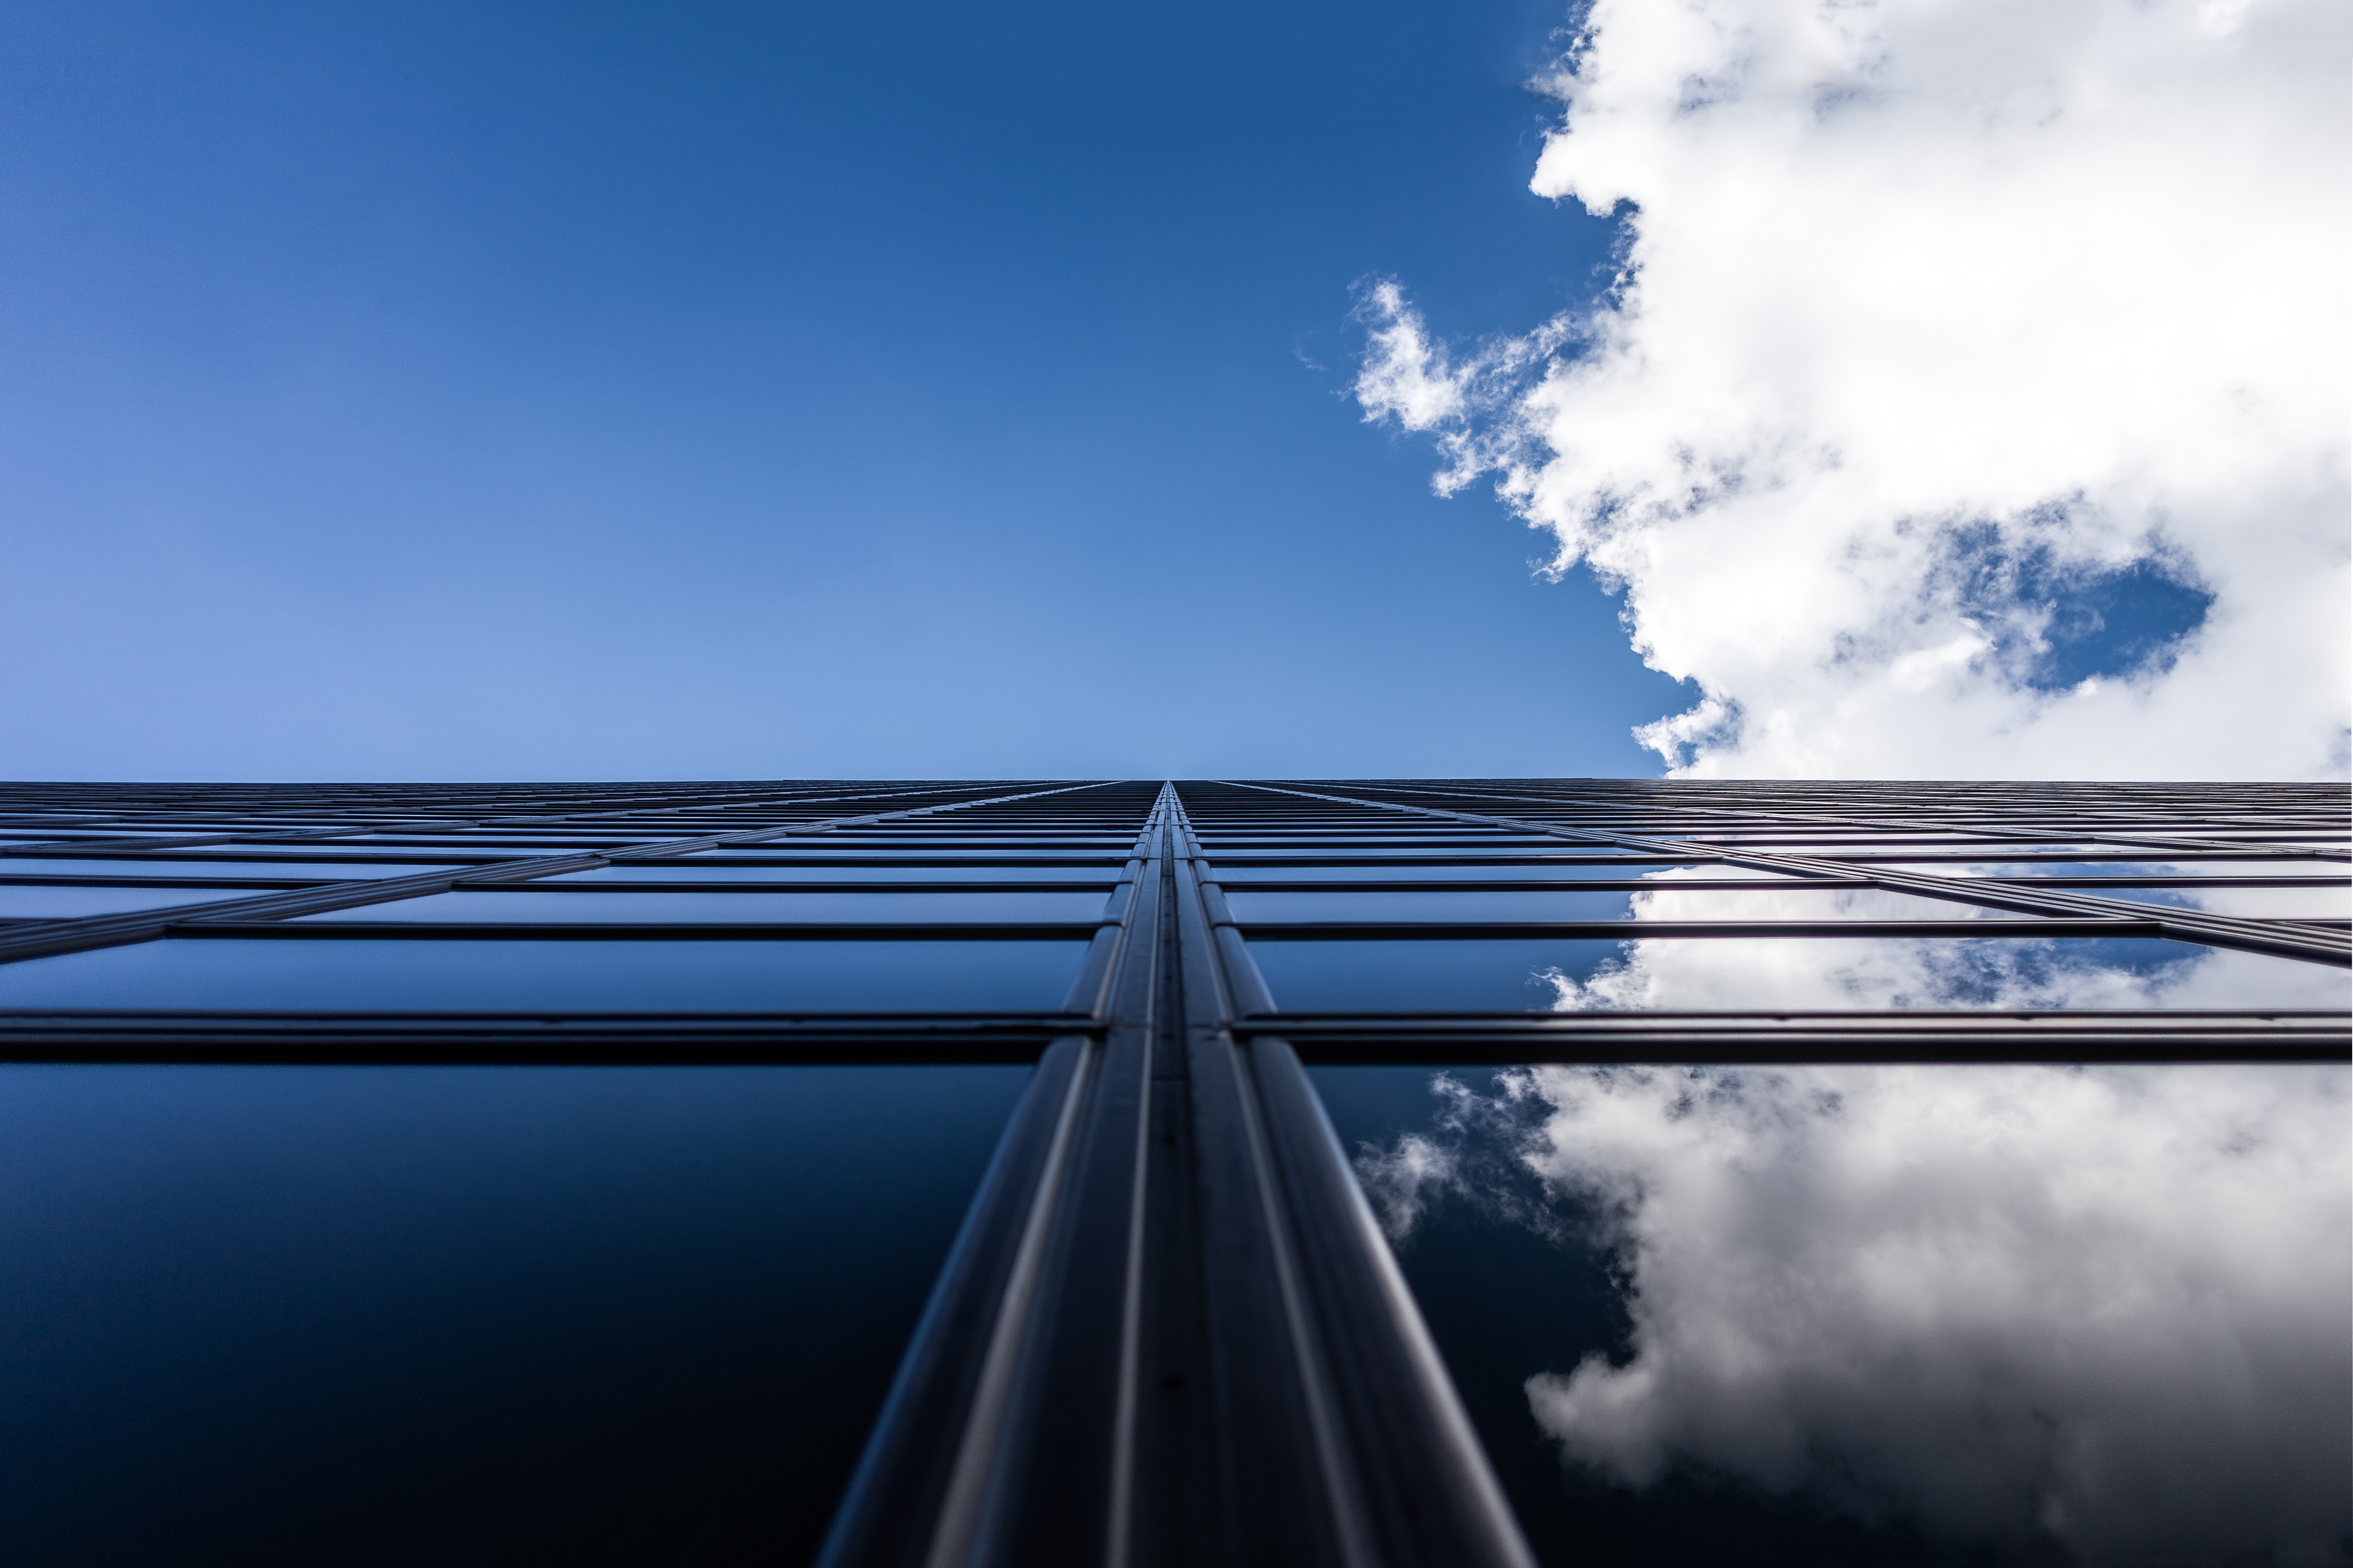
sea, horizon, light, cloud, sky, sunlight, atmosphere, skyscraper, dusk, line, reflection, blue, meteorological phenomenon, atmosphere of earth